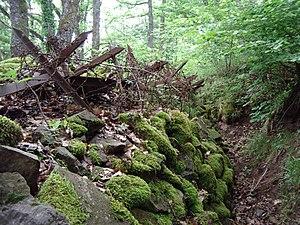
Vestiges d'une tranchée de la Première Guerre mondiale entre le Hirtzenstein et le Hartmannswillerkopf
En octobre 1914, lorsque le front de l'Ouest se stabilise, trois zones sont dessinées en France et en Belgique : le front, la zone occupée et la zone non-occupée.